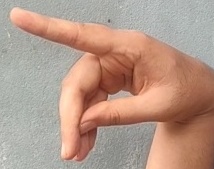
ASL sign: P